La Tosca

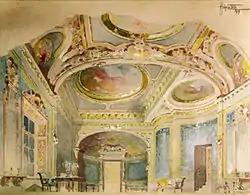
Hohenstein's set design for the Farnese Palace in the premiere production of Puccini's "Tosca"

Unlike the play, Scarpia shows Tosca the Marquise Attavanti's fan in Act 1, where Puccini's librettists contrive to have her return to the church following the departure of Angelotti and Cavaradossi. In the opera, both Cavaradossi's interrogation and torture and Scarpia's subsequent murder take place in the Farnese Palace. In the play, Cavaradossi's interrogation is set at his country house, where he was captured, while Scarpia's murder takes place at his apartment in the Castel Sant'Angelo. The news of the Austrian defeat at Marengo which formed the climax of Act 2 in "La Tosca" does not emerge in the opera until after Cavaradossi has been captured and tortured. Thus Scarpia is able to listen to Tosca's uninterrupted performance of the cantata (heard in a distant room of the palace).